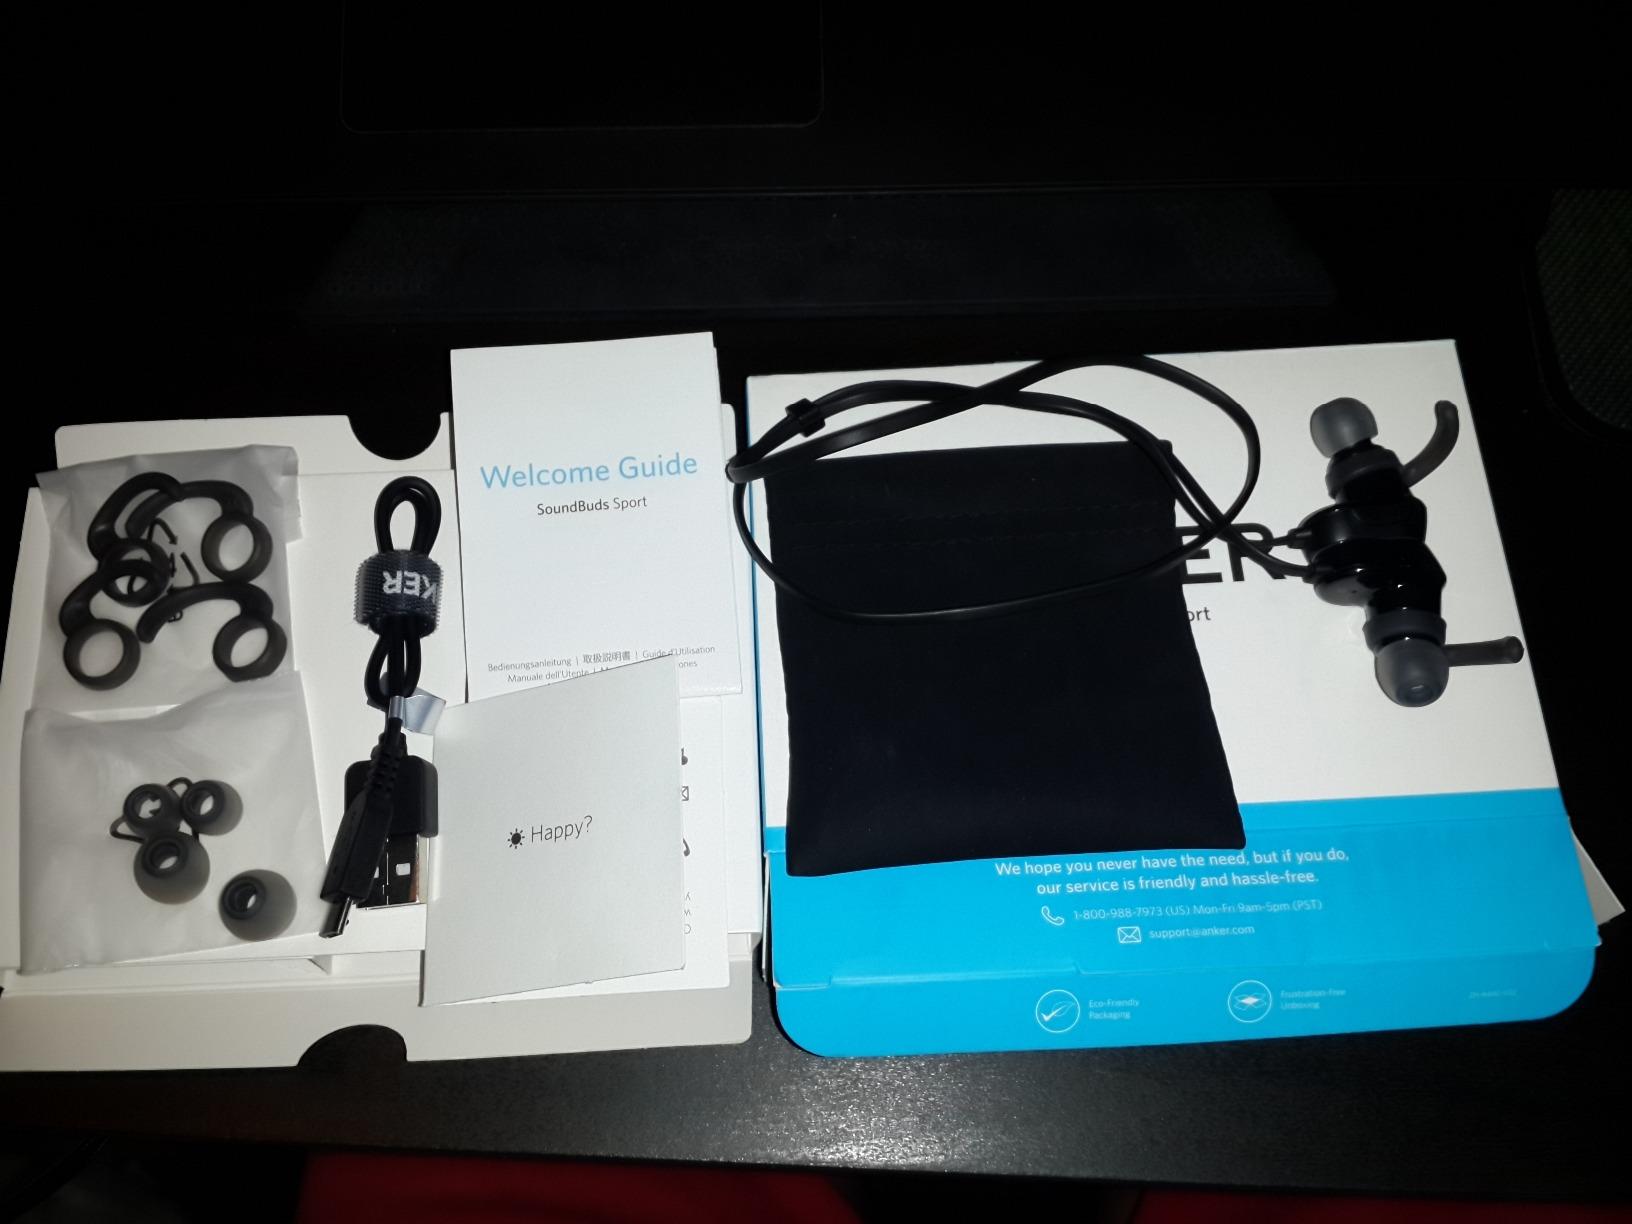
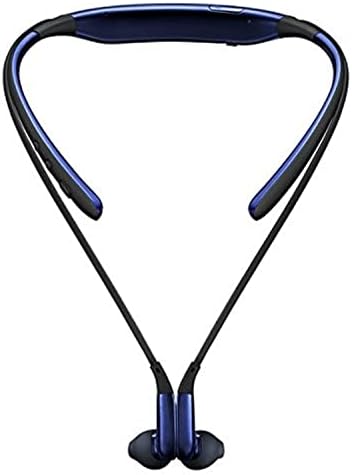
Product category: headphones
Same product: no